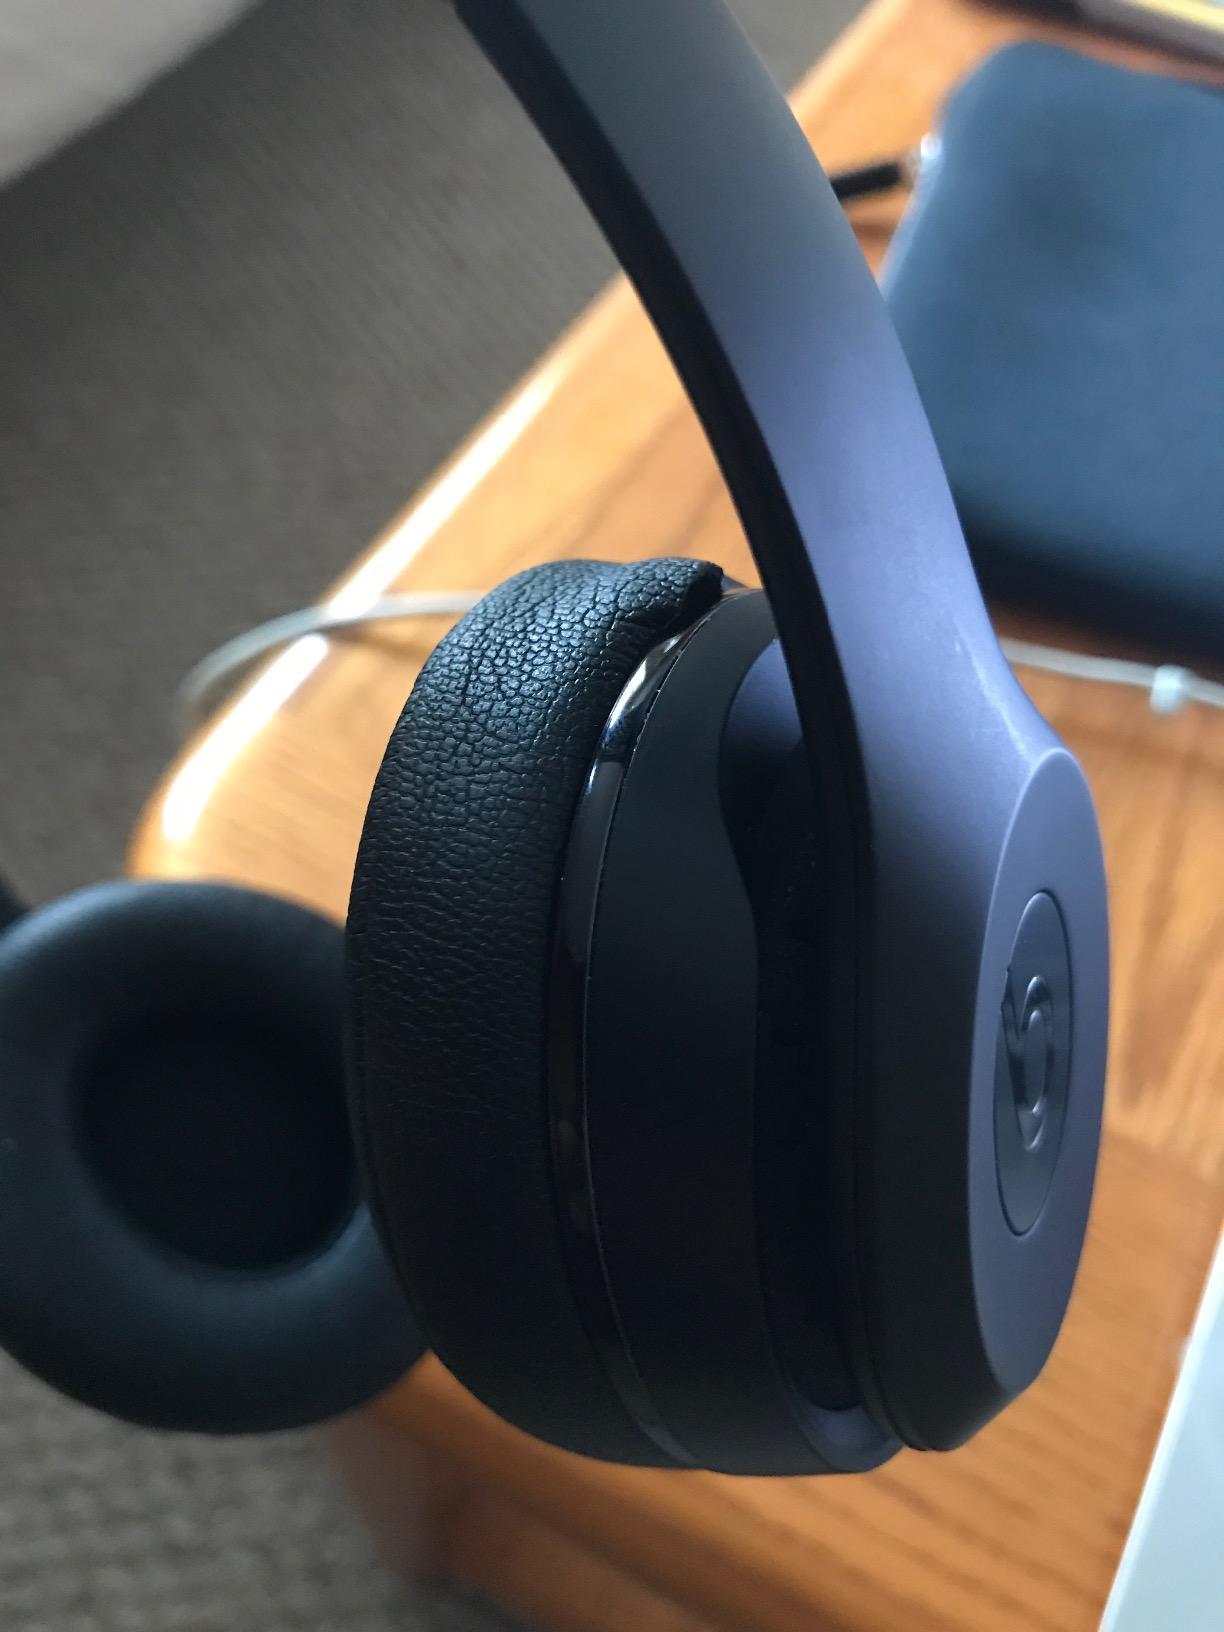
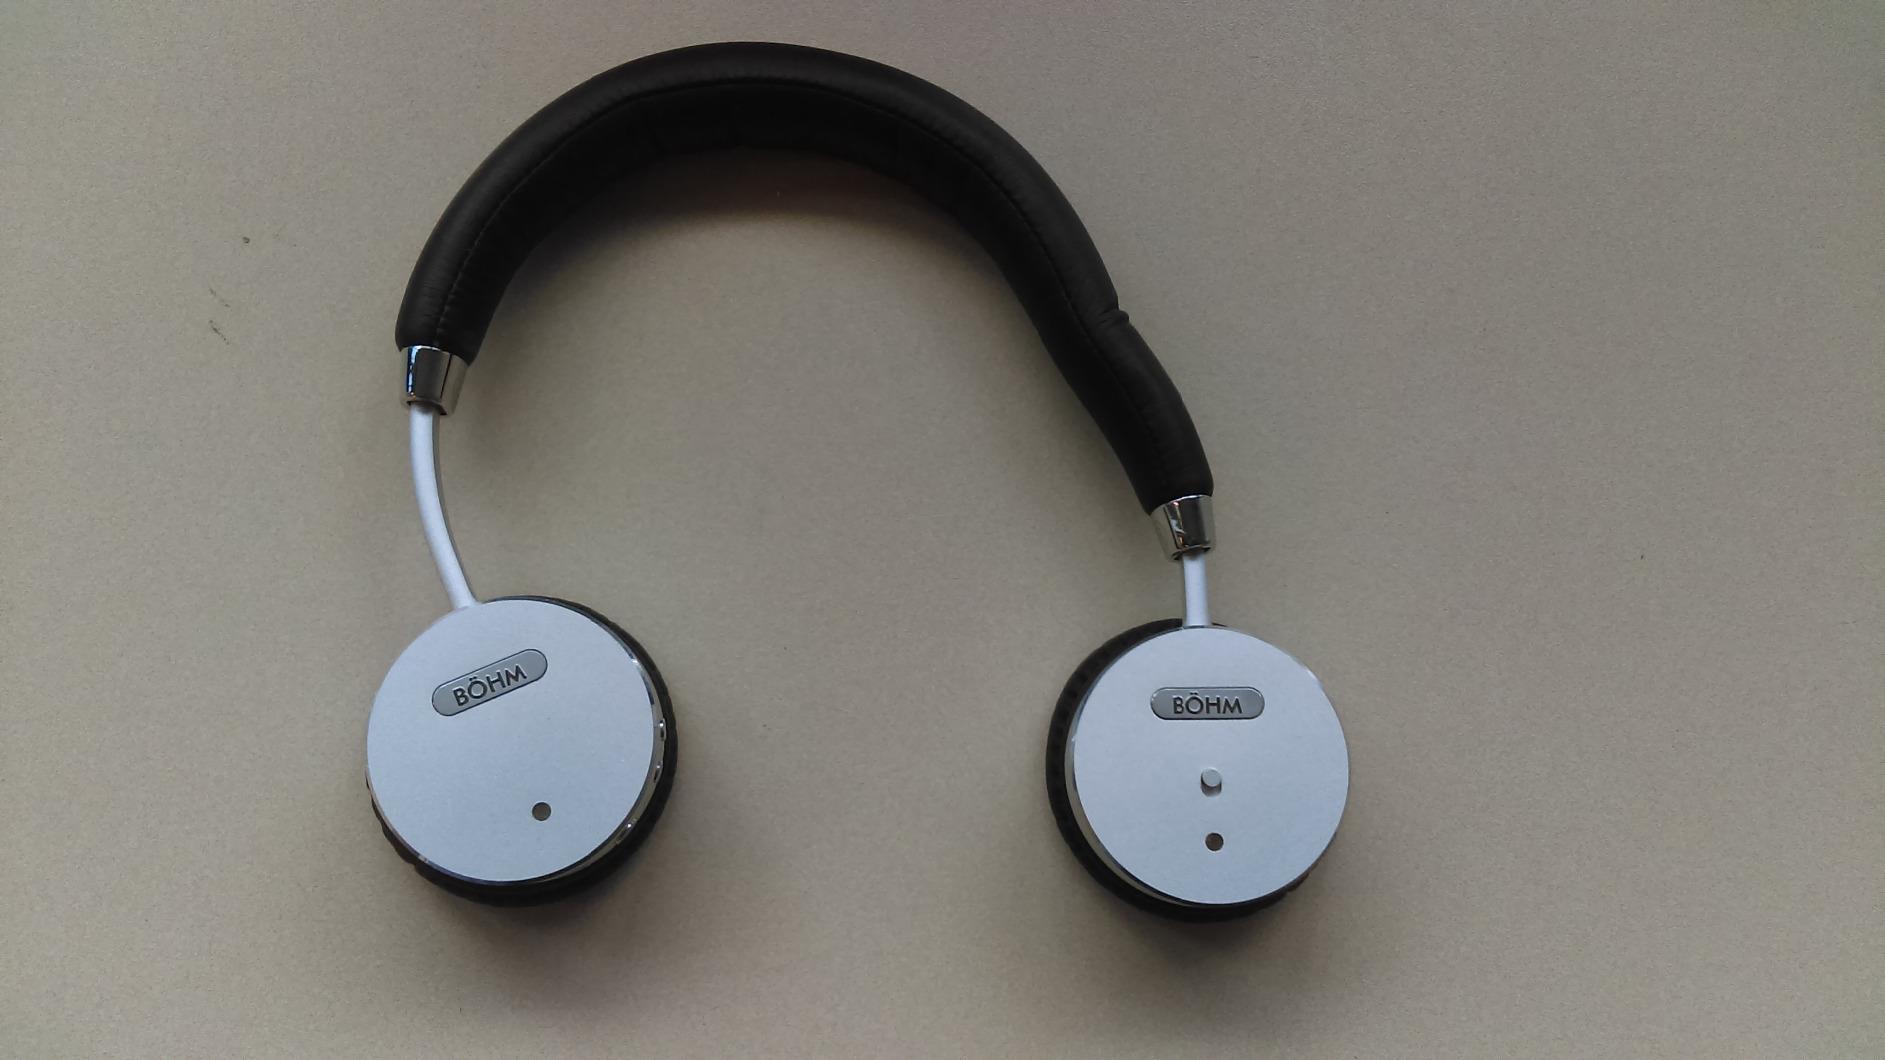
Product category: headphones
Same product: no